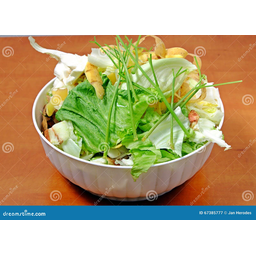
Label: generalcompost